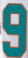
Number: 9